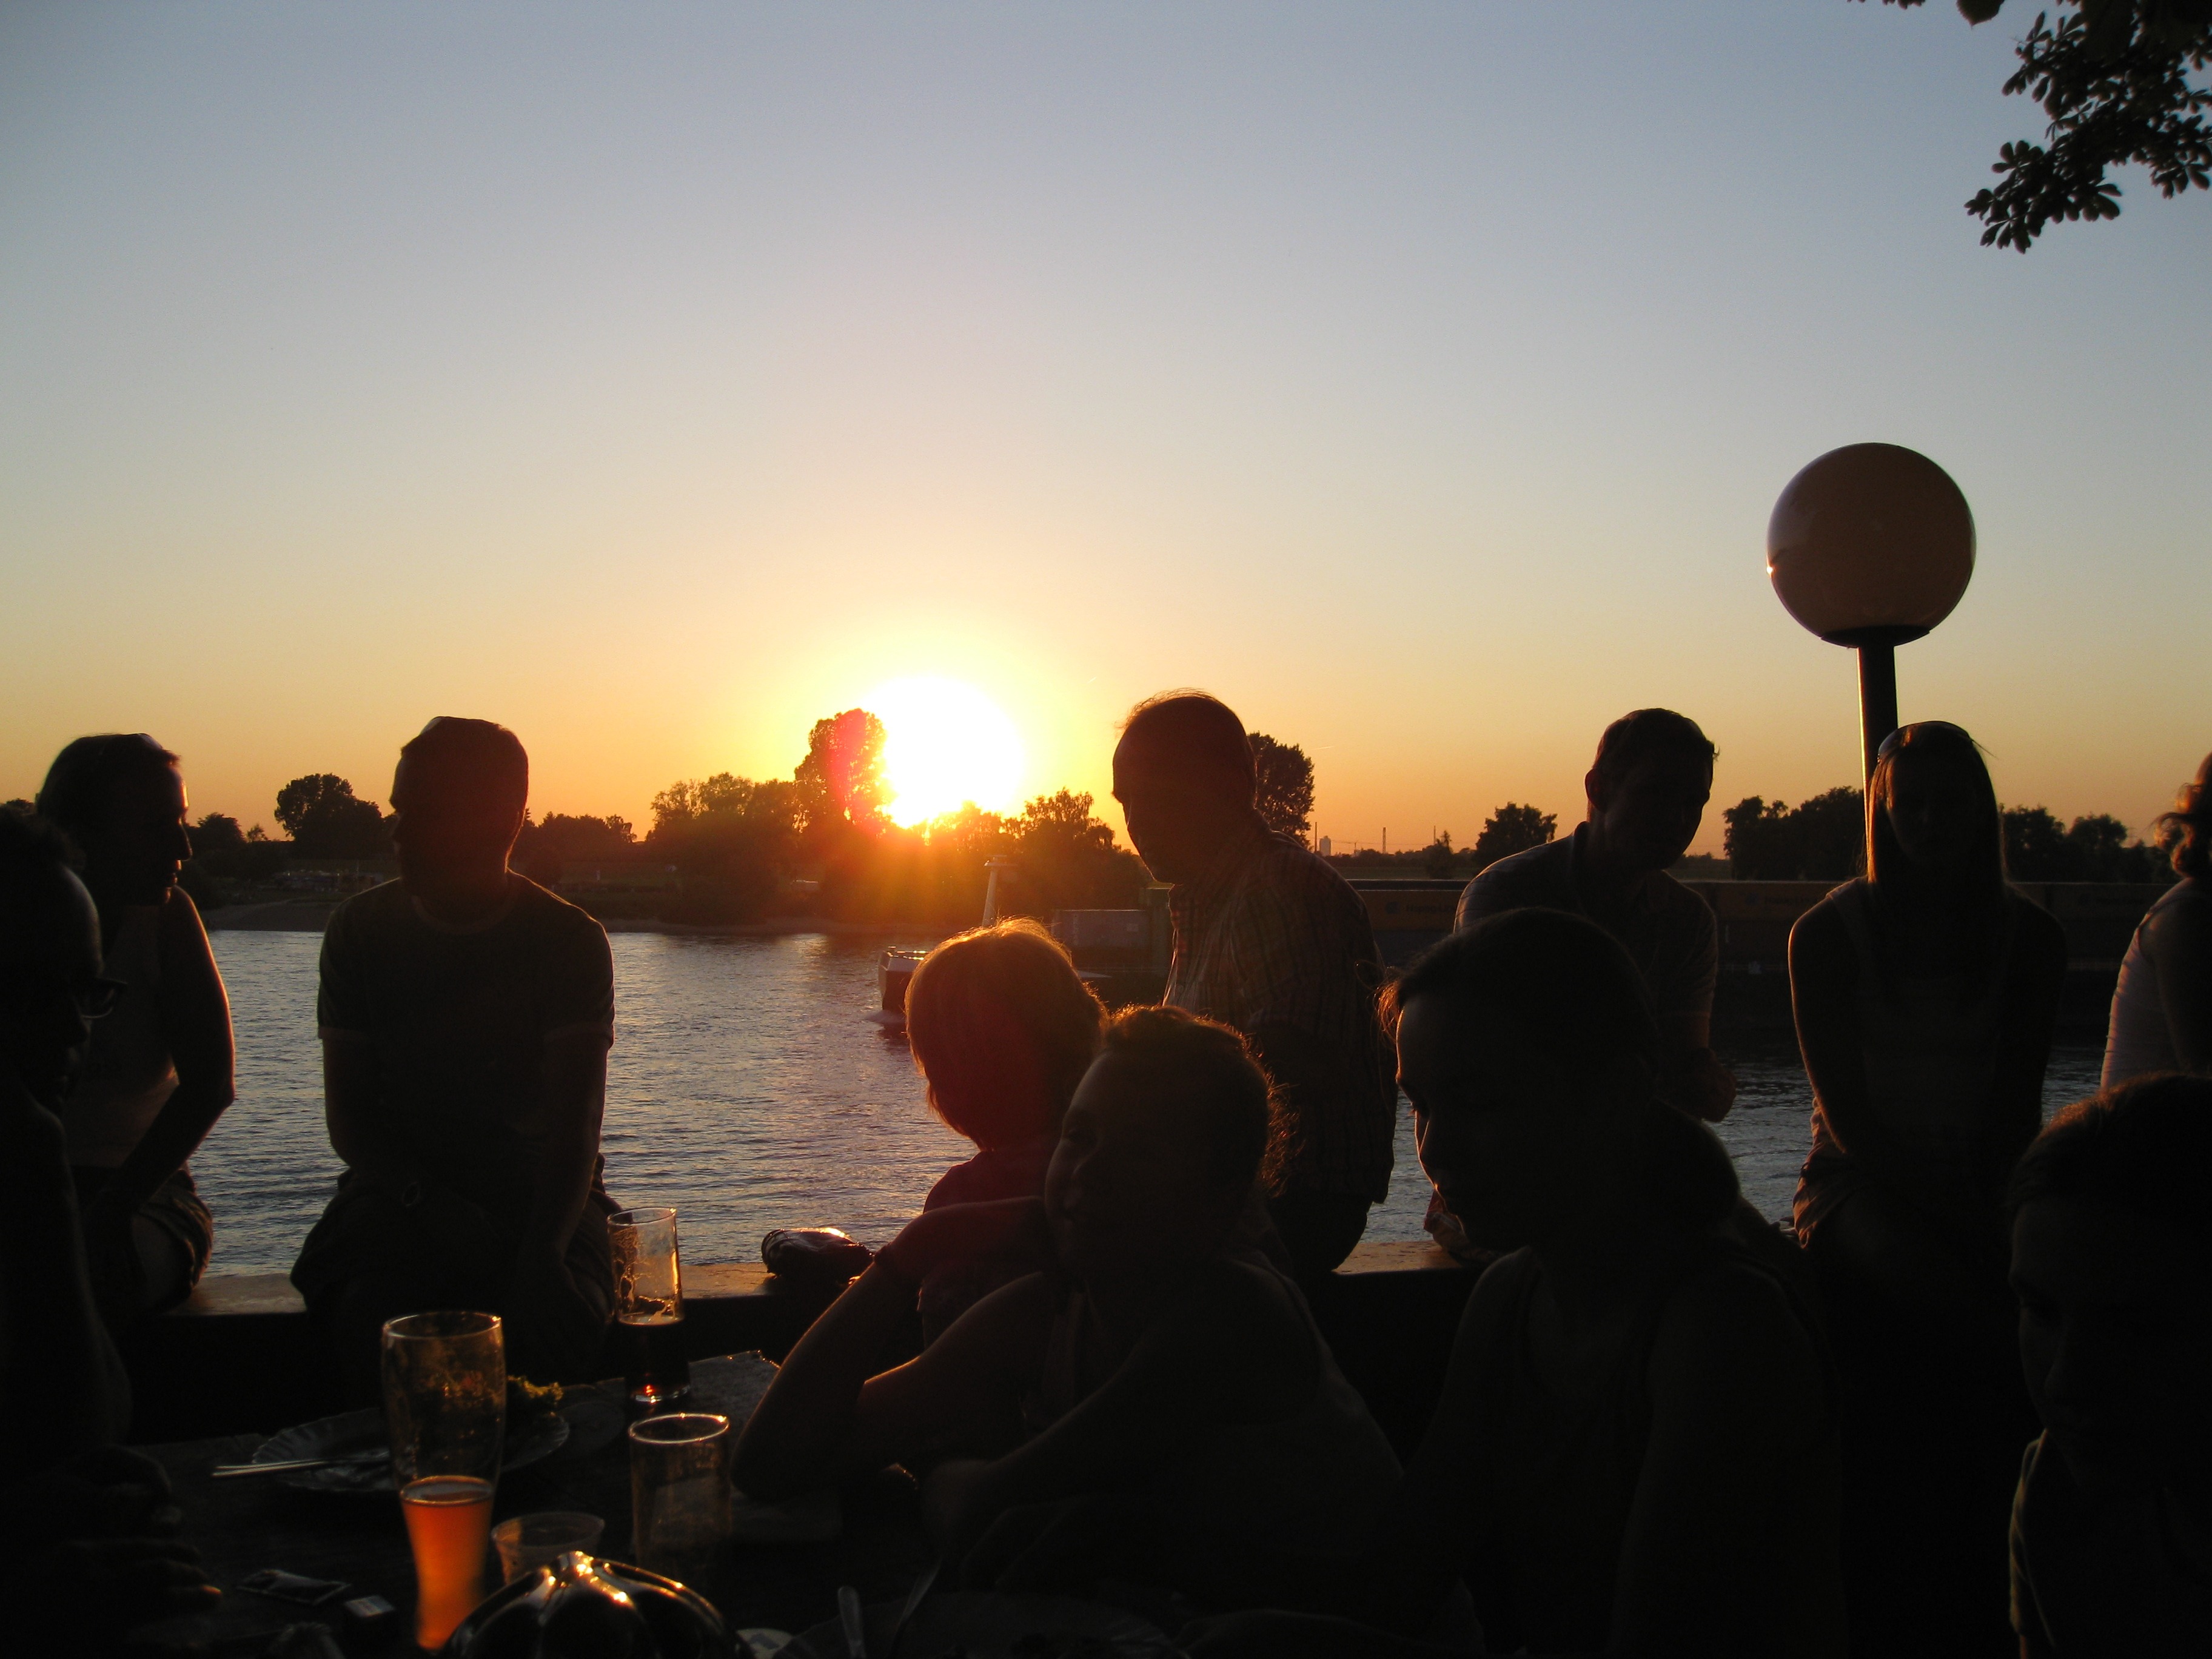
water, sky, sunset, morning, river, summer, evening, shadow, human, drink, celebrate, fun, out, rhine, back light, beer garden, after work